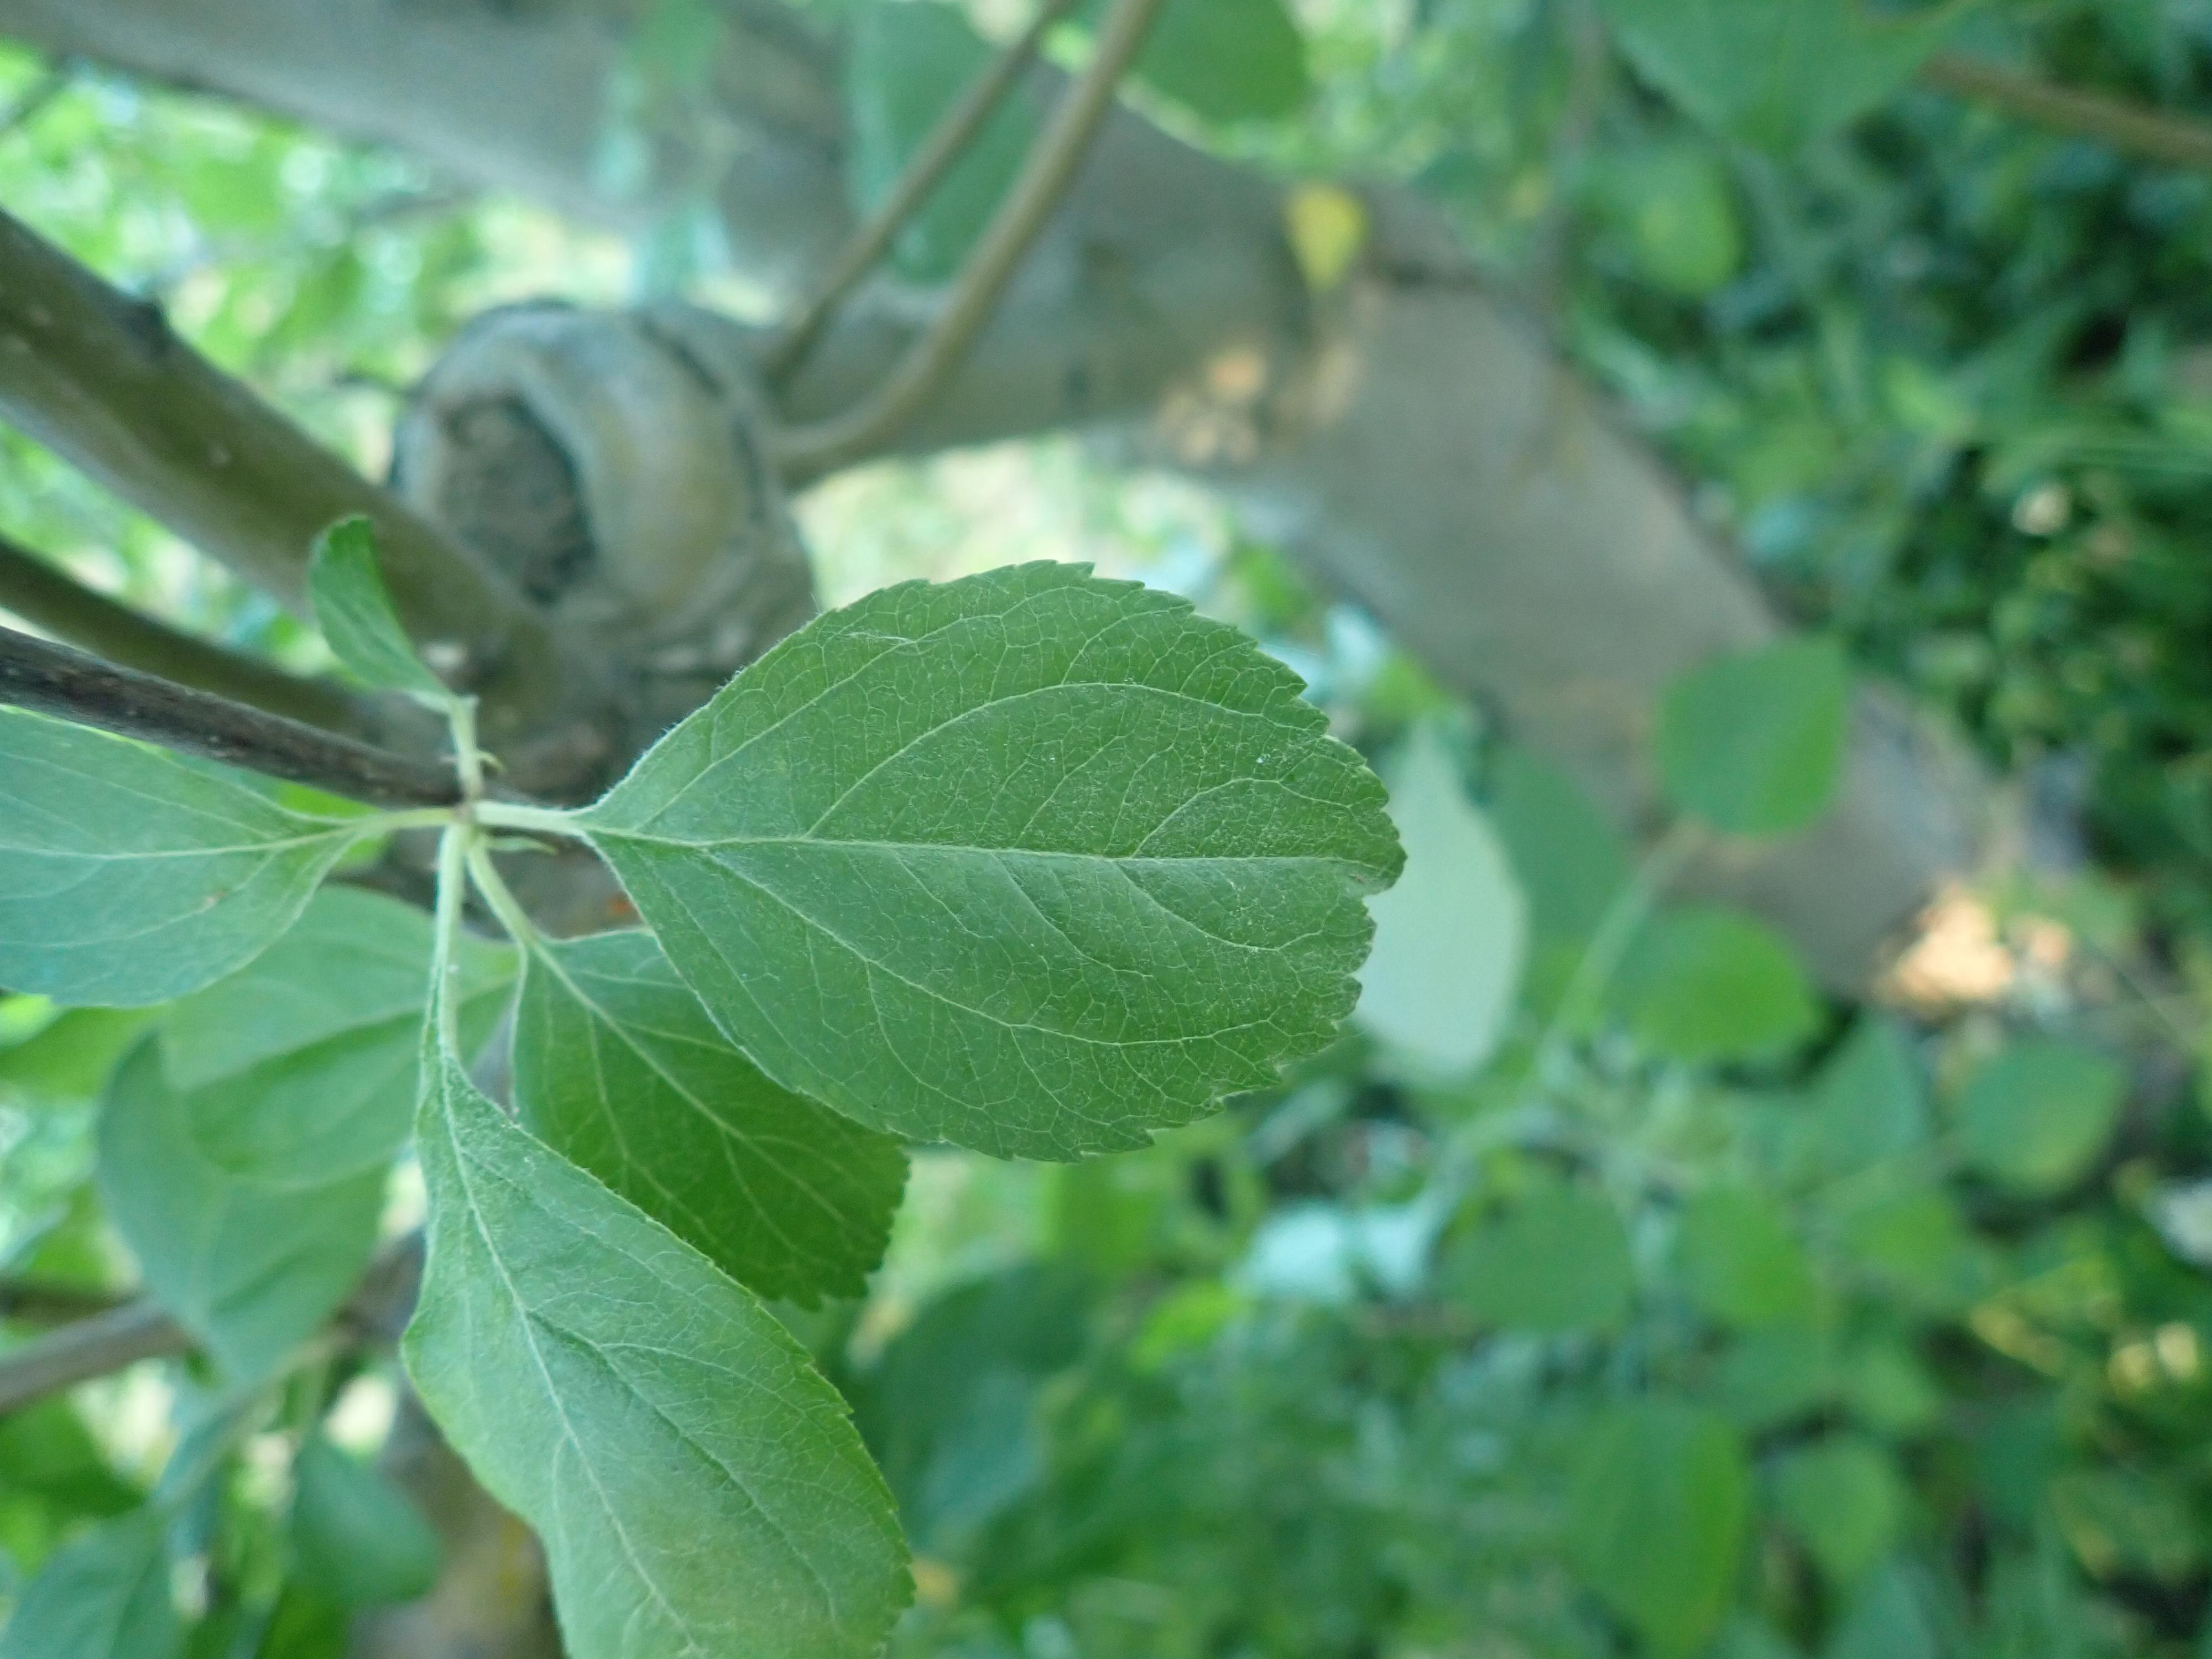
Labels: healthy